George Formby

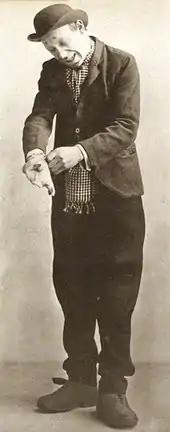
Formby in the early 1920s, when still playing John Willie

George Formby was born George Hoy Booth in Wigan, Lancashire, on 26 May 1904. He was the eldest of seven surviving children born to James Lawler Booth and his wife Eliza, Hoy, although this marriage was bigamous because Booth was still married to his first wife, Martha Maria Salter, a twenty-year-old music hall performer. Booth was a successful music hall comedian and singer who performed under the name George Formby (he is now known as George Formby Sr). Formby Sr suffered from a chest ailment, identified variously as bronchitis, asthma or tuberculosis, and would use the cough as part of the humour in his act, saying to the audience, "Bronchitis, I'm a bit tight tonight", or "coughing better tonight". One of his main characters was that of John Willie, an "archetypal Lancashire lad". In 1906 Formby Sr was earning £35 a week at the music halls, which rose to £325 a week by 1920, and Formby grew up in an affluent home. Formby Sr was so popular that Marie Lloyd, the influential music hall singer and actress, would only watch two acts: his and that of Dan Leno.